Ano Turtiainen

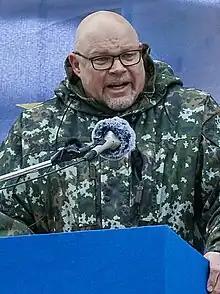
Turtiainen in 2020

Ano Veli Samuel Turtiainen (born 25 August 1967) is a Finnish former powerlifter and far-right politician who served in the Parliament of Finland for the South-Eastern Finland constituency from 2019 to 2023. He is also founder and former leader of the Power Belongs to the People party. He lives in Juva. Turtiainen was elected to the parliament in the 2019 parliamentary election. Turtiainen was expelled from the Finns Party for posting a tweet perceived as mocking the murder of George Floyd in February 2021.